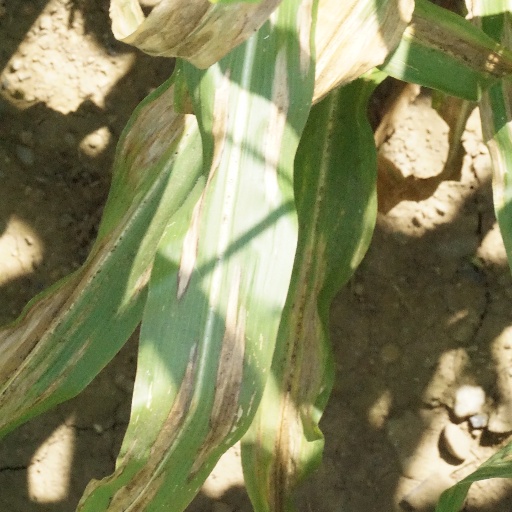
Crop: maize; corn